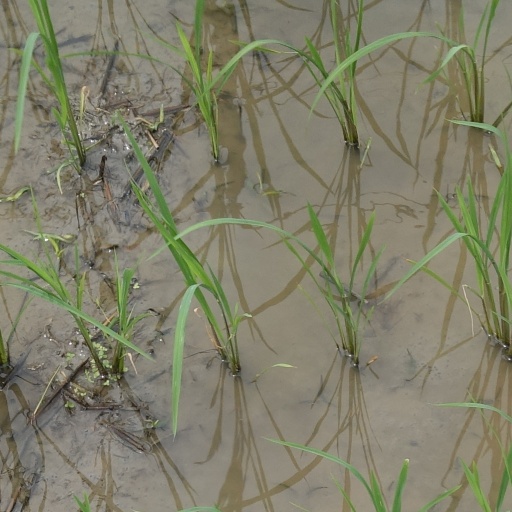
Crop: rice